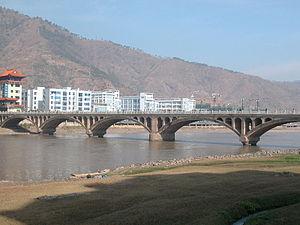
La Anning est une rivière qui coule dans la province chinoise du Sichuan au sud-ouest de la Chine. C'est un affluent du fleuve Yalong lui-même affluent du Yangzi Jiang. La rivière est longue de 388 kilomètres et son bassin versant a une superficie de 11 000 km². Le débit de la rivière est de 142 m³/s.